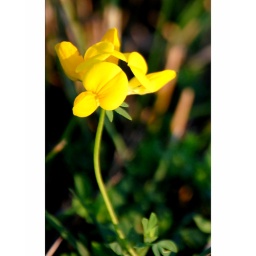
This was a lone flower in the field of grass... one of a kind I suppose